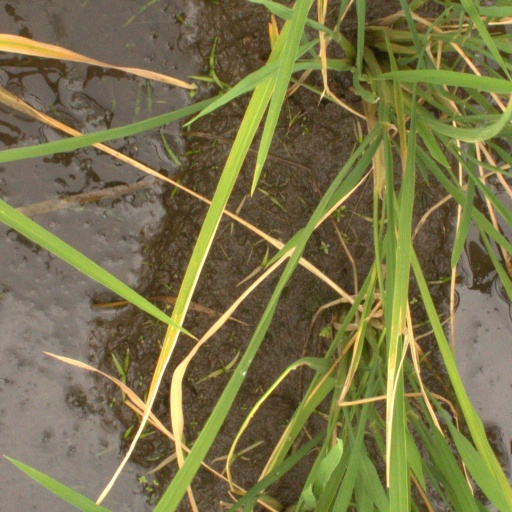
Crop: rice